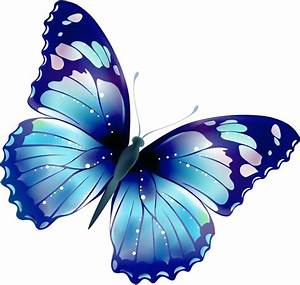
Label: butterfly